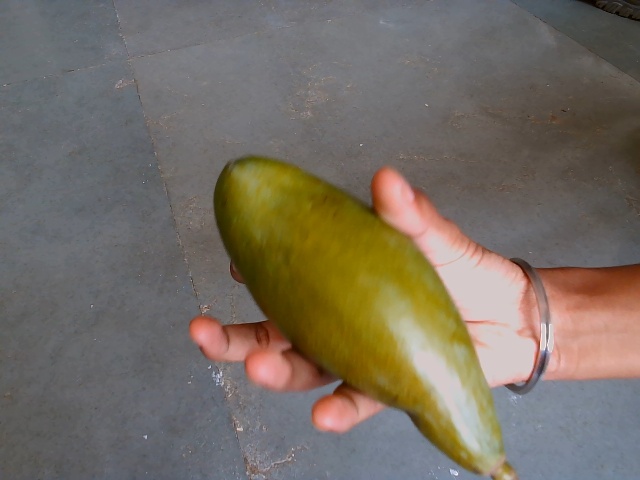
Label: Raw_Mango